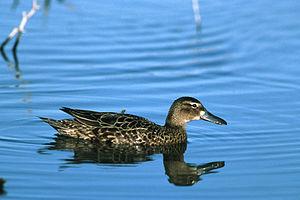
Le genre Anas compte une soixantaine d'espèces d'oiseaux aquatiques appelés canards et sarcelles. Ce genre est probablement paraphylétique. Ces espèces disposent d'une barre de couleur iridescente sur la partie extérieur de leur ailes, cette barre, appelée miroir, est un bon moyen d'identification.
La Sarcelle cannelle est une petite espèce d'oiseau plongeur vivant en Amérique.